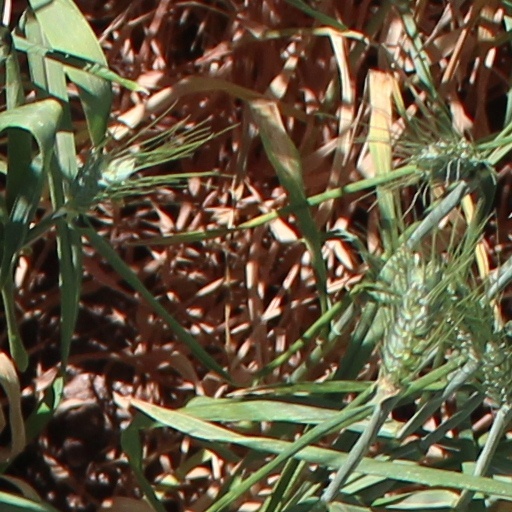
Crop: wheat